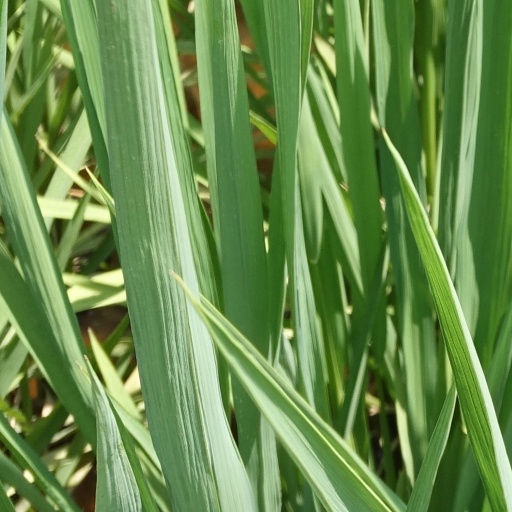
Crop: rice